Battle of Lake Vadimo (283 BC)

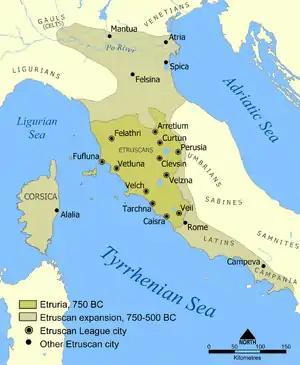
Italian version of a map showing the extent of Etruria and the Etruscan civilization.

The second Battle of Lake Vadimo was fought in 283 BC between Rome and the combined forces of the Etruscans and the Gallic tribes of the Boii and the Senones. The Roman army was led by consul Publius Cornelius Dolabella. The result of the battle was a Roman victory.